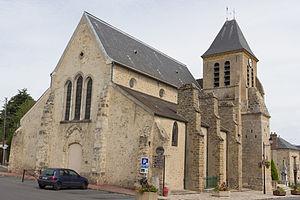
Saint-Vrain est une commune française située à trente-cinq kilomètres au sud de Paris dans le département de l'Essonne en région Île-de-France.
Cet article recense les monuments historiques de l'Essonne, en France.